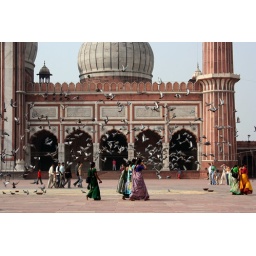
Beautiful saris in a cloud of birds